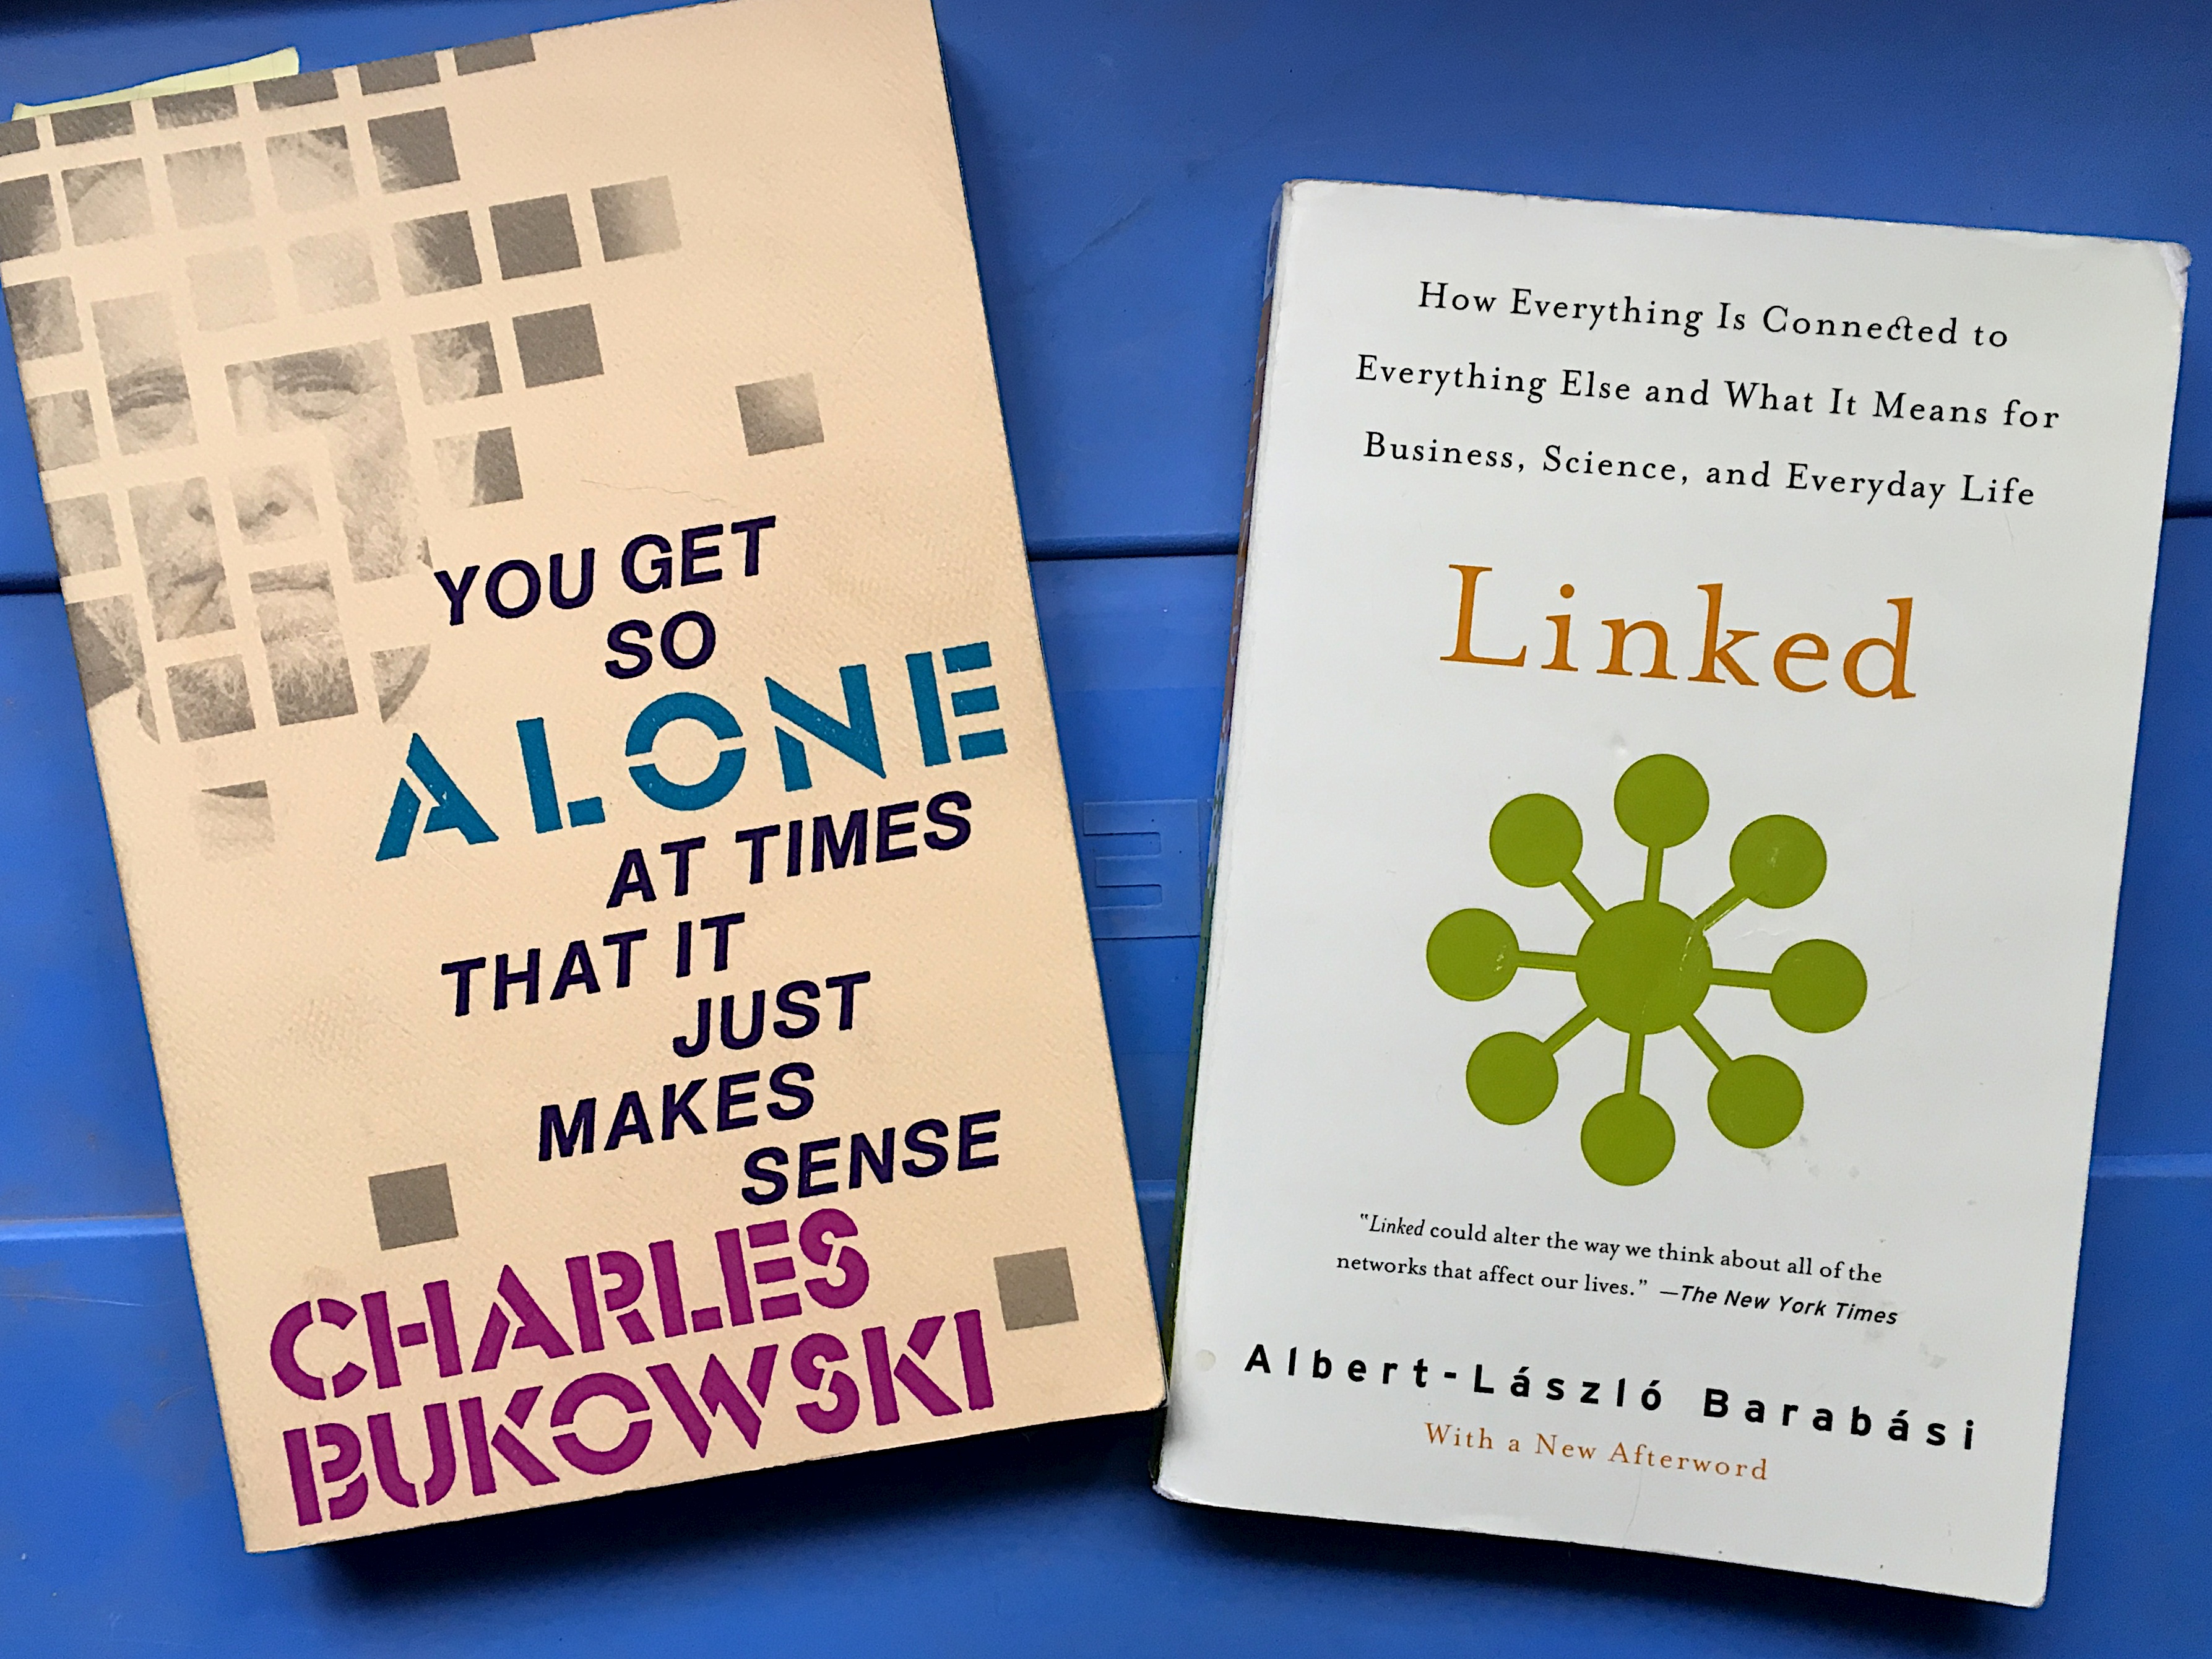
advertising, label, brand, font, text, document